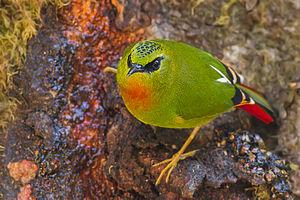
Myzornis est un genre monotypique de passereaux de la famille des Sylviidae. Il se trouve à l'état naturel dans l'Himalaya et le Nord-Est de la Birmanie.